Moribito II: Guardian of the Darkness

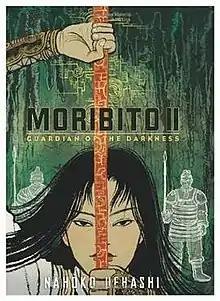
Front cover of English publication

Moribito II: Guardian of the Darkness is the second book in the "Moribito series", a series of fantasy novels by Japanese author Nahoko Uehashi. It was written in 1999 and published by Kaisei-Sha Publishing Co., Ltd. in hardcover format and by Shinchosha in bunkoban format. The English translation was published in 2009 by Arthur A. Levine Books, an imprint of Scholastic. The novel follows the main character of the first book, Balsa, as she returns to her home country following the events of "". The title refers to the mysterious spirits known as "hyohlu" who play a large role in the book.